Edward John Gregory

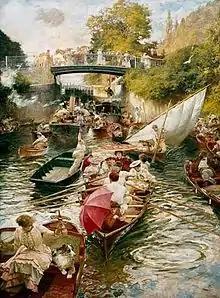
"Boulter's Lock, Sunday Afternoon" Lady Lever Art Gallery

Gregory's illustrations, which were sometimes signed by both himself and Hall, revealed the variety and ingenuity of his draughtsmanship.